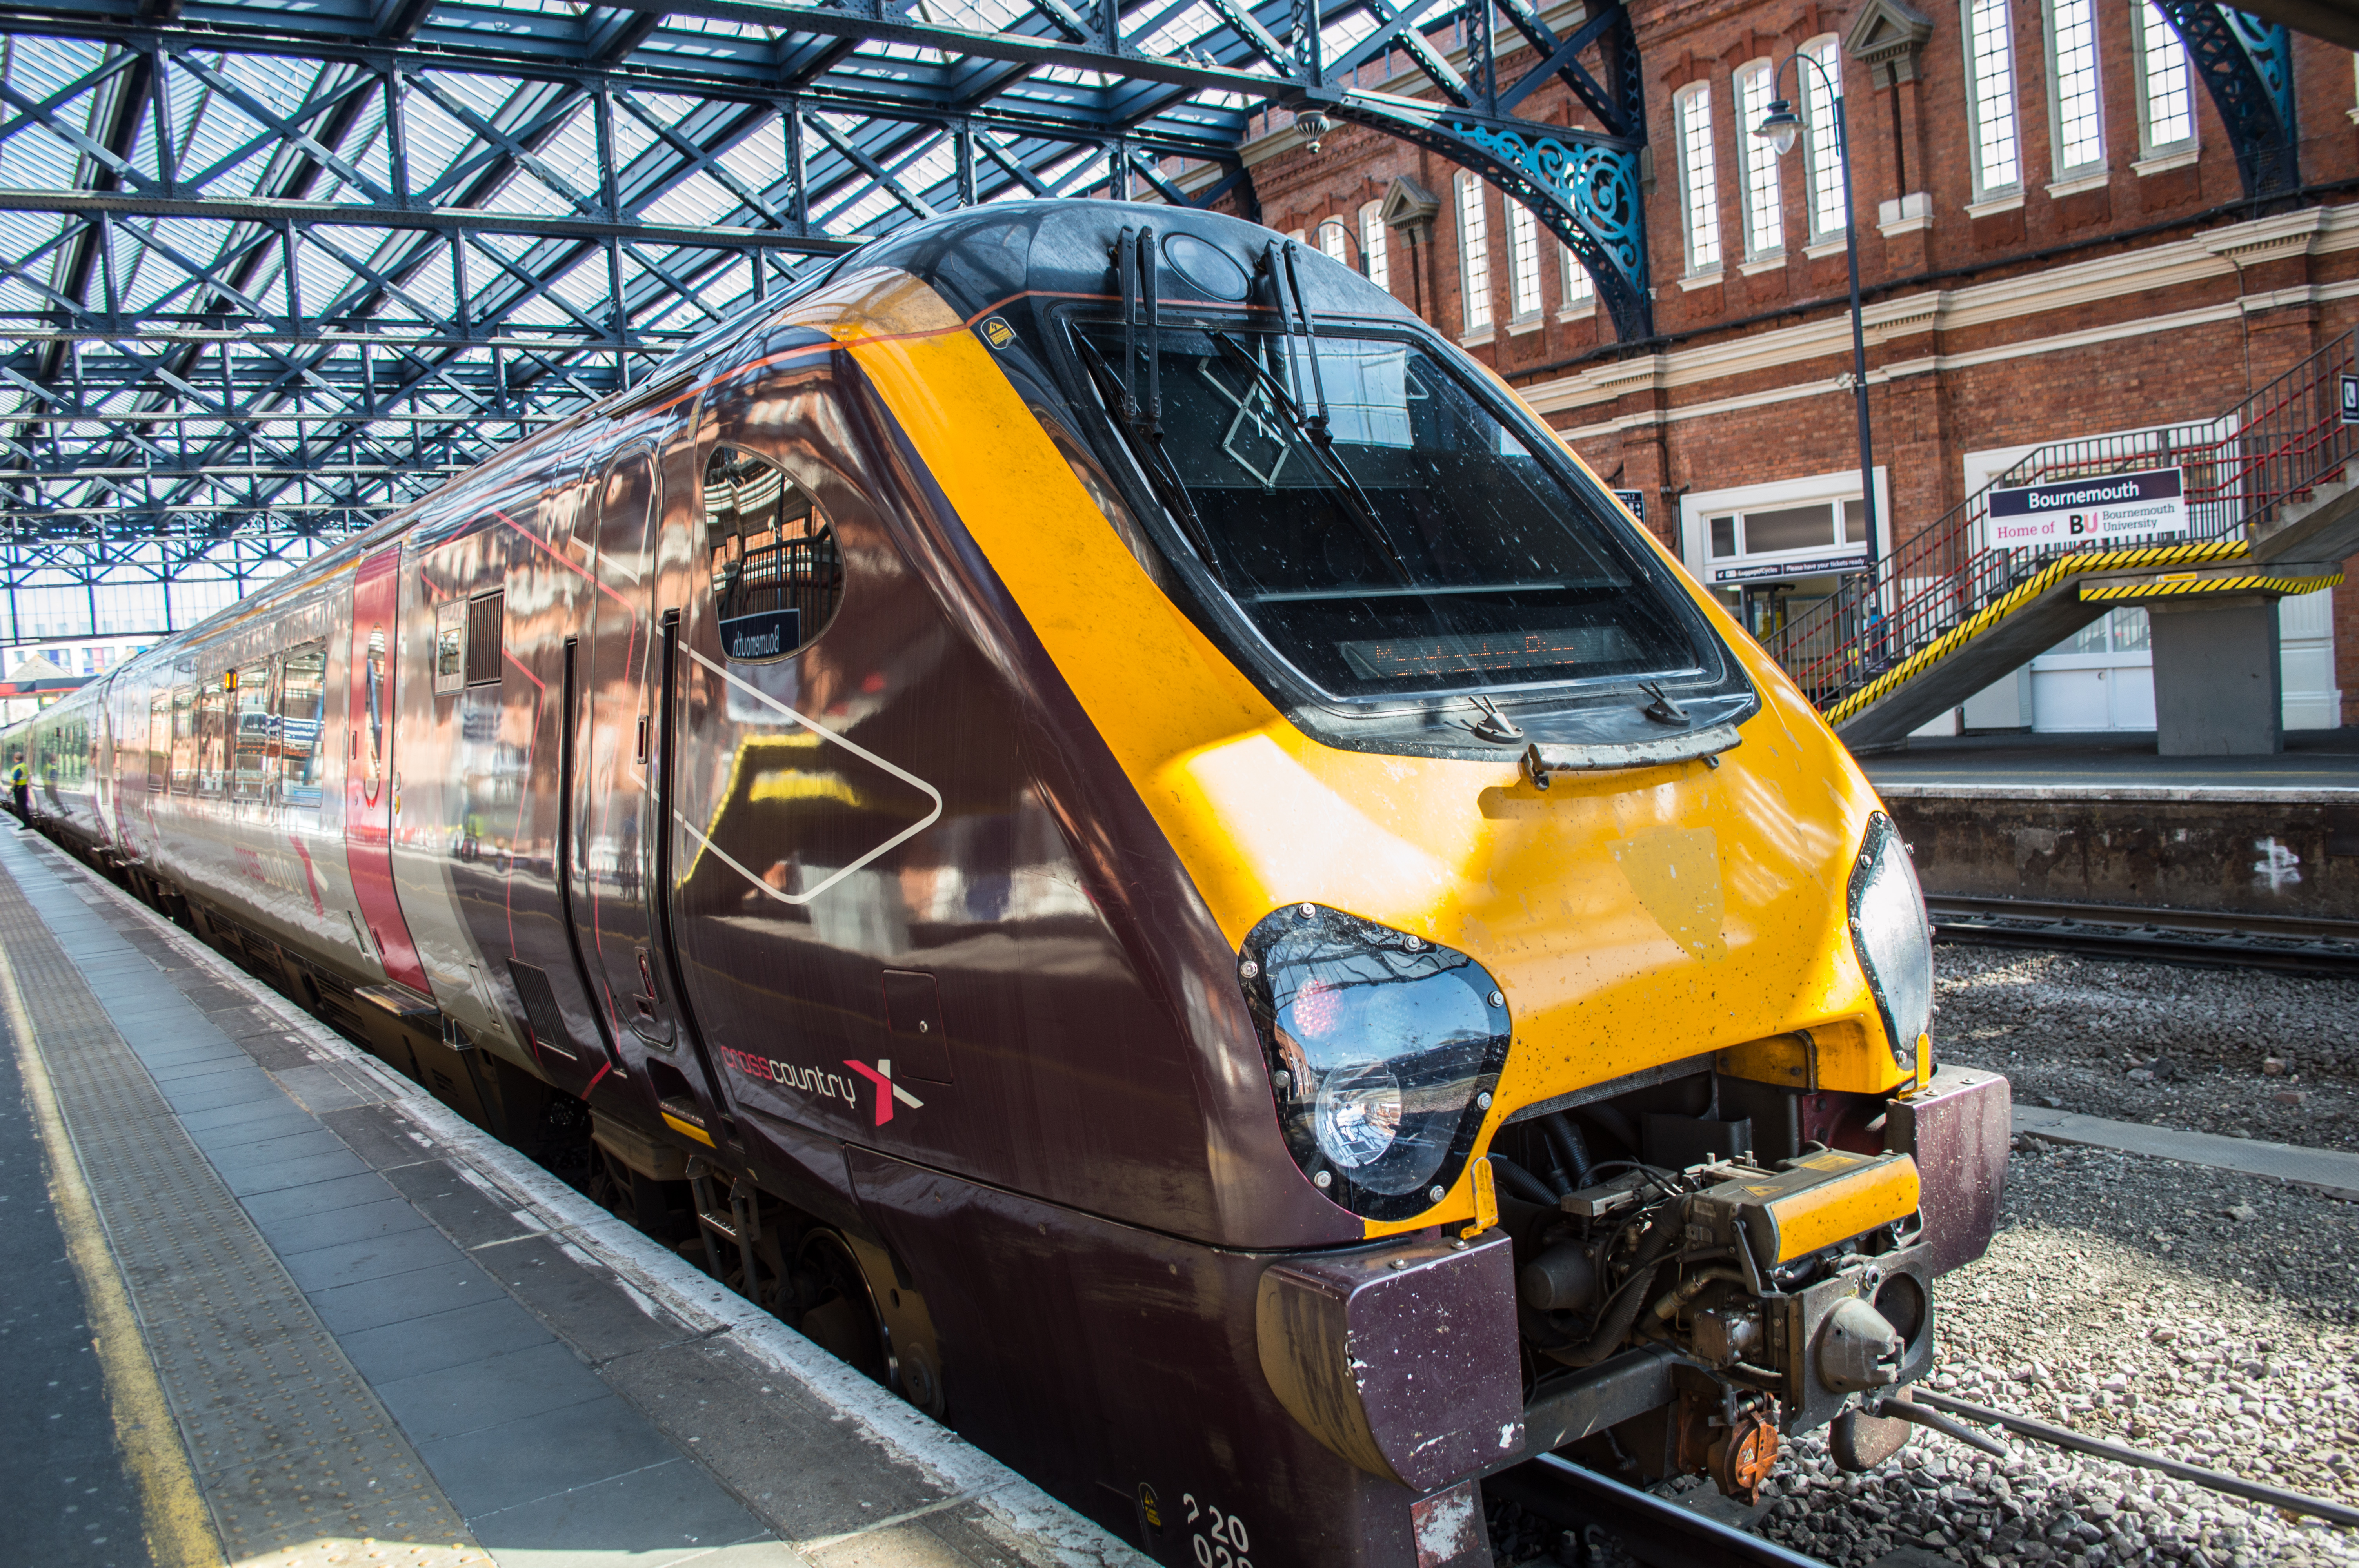
track, train, country, transport, high, vehicle, station, train station, cross, speed, modern, public transport, crosscountry, manchester, locomotive, piccadilly, trains, class, railways, xc, passenger, dorset, 220, bournemouth, voyager, 028, bournemouthstation, rail transport, land vehicle, rolling stock, metropolitan area, railroad car, high speed rail